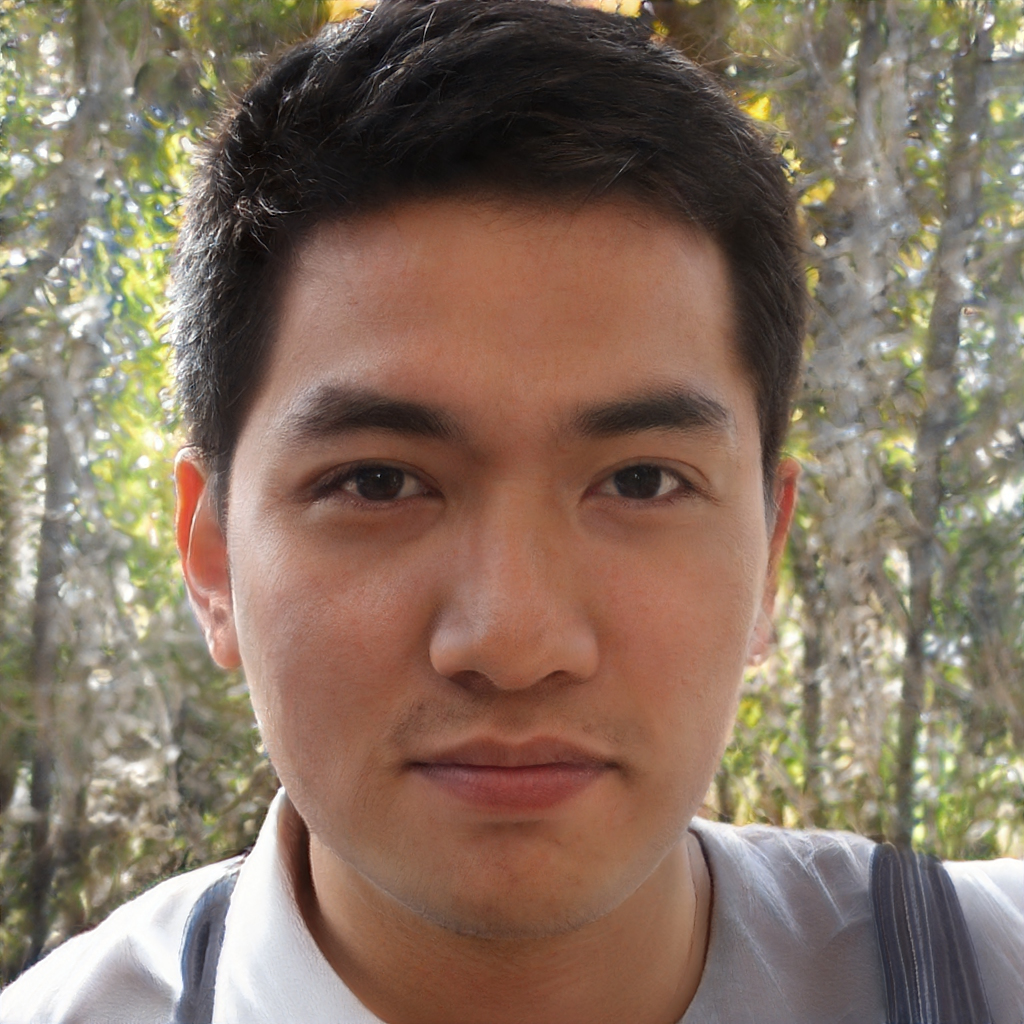
Gender: Male